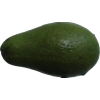
Label: green_avocado